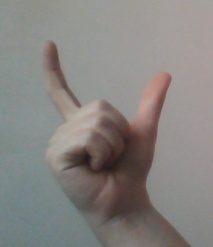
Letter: nun